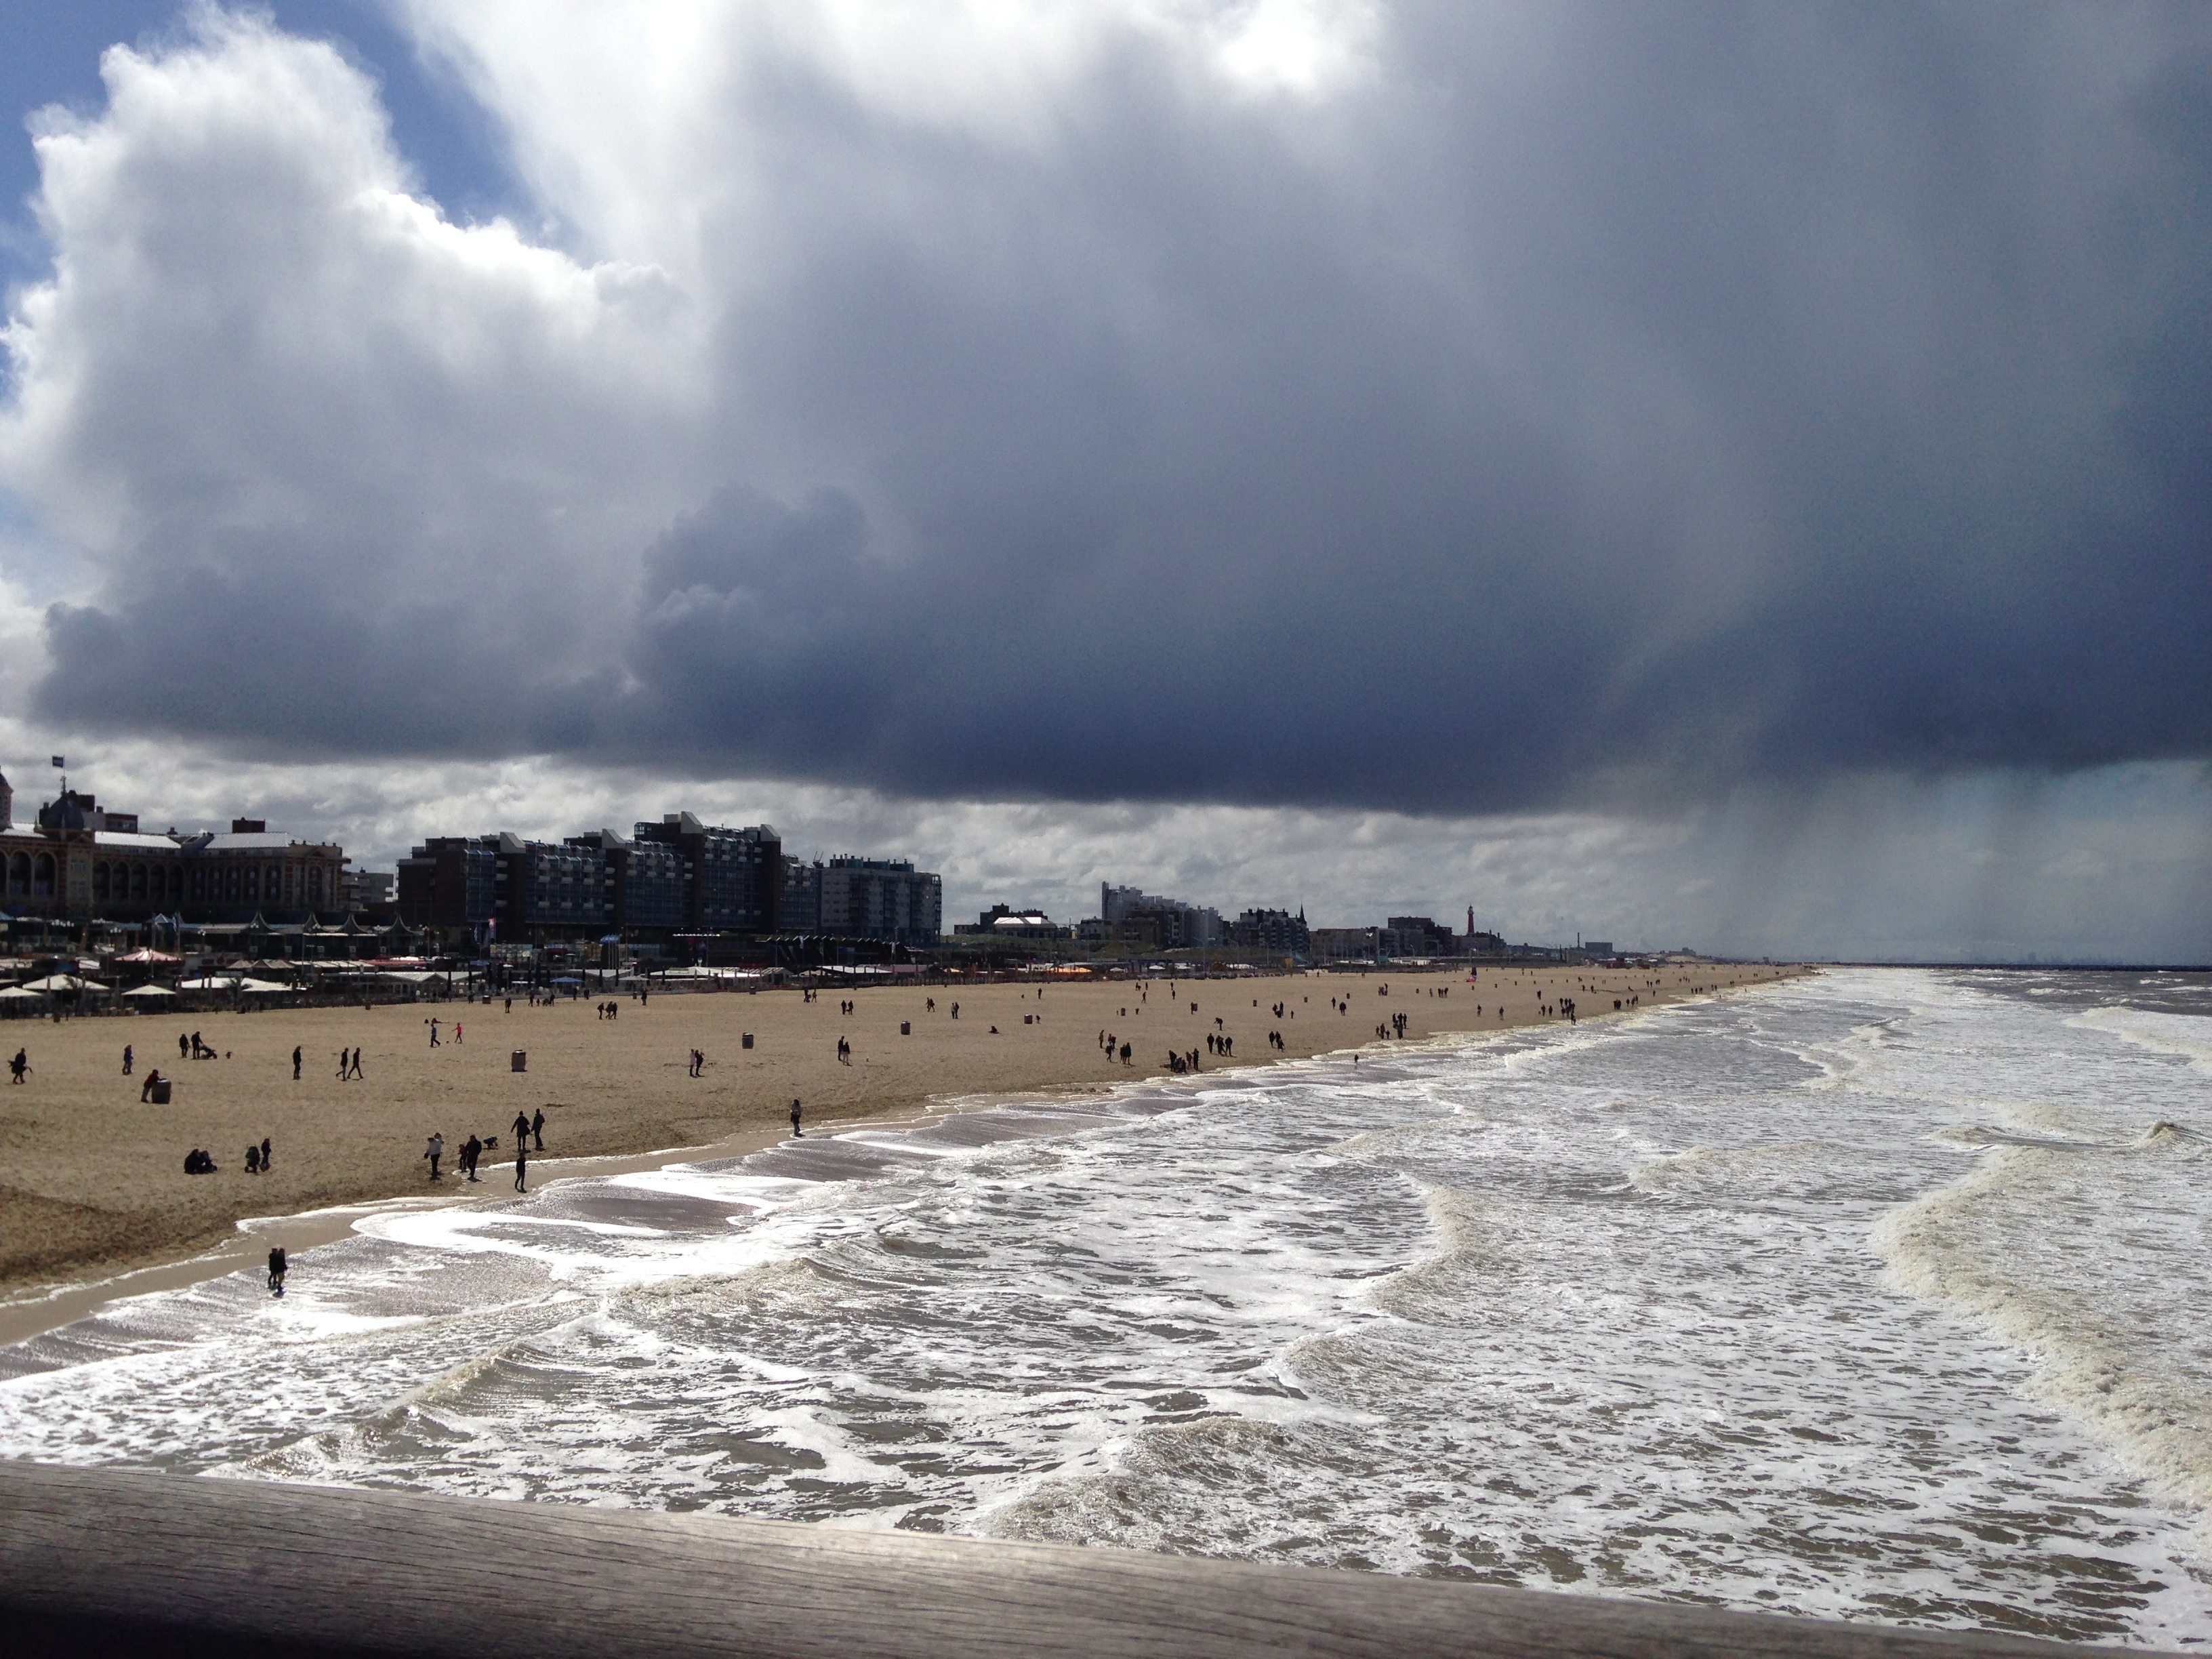
beach, sea, coast, sand, ocean, snow, winter, cloud, sky, sunlight, morning, shore, wave, wind, weather, storm, body of water, mudflat, wind wave